State University of New York at New Paltz

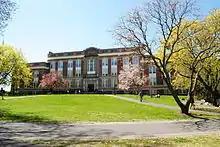
Old Main, the oldest building on campus

The university's origins can be traced back to the New Paltz Classical School, which originally opened in 1828. After changing its name to the New Paltz Academy in 1833, the school was decimated by a fire in 1884, after which the school offered their land to the state government of New York contingent upon the establishment of a normal school.